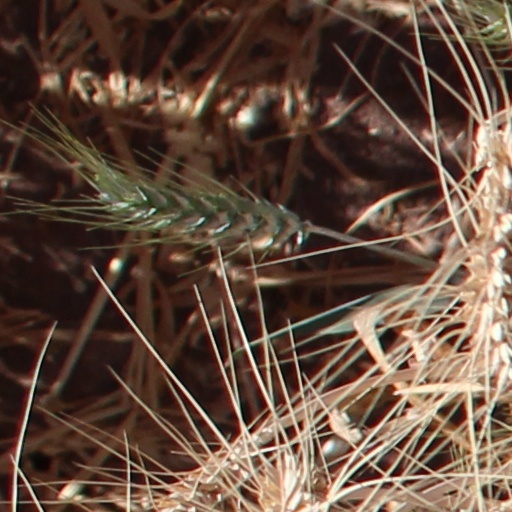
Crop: wheat